Heaven (2022 film)

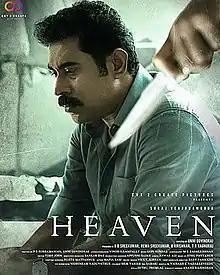
Poster

Heaven is a 2022 Indian Malayalam-language crime thriller film co-written and directed by Unni Govindraj (in his directorial debut). The film stars Suraj Venjaramoodu and Deepak Parambol, with Alencier Ley Lopez, Sudev Nair and Sudheesh in important roles. The film's music was composed by Gopi Sundar. "Heaven" was released theatrically on 17 July 2022.